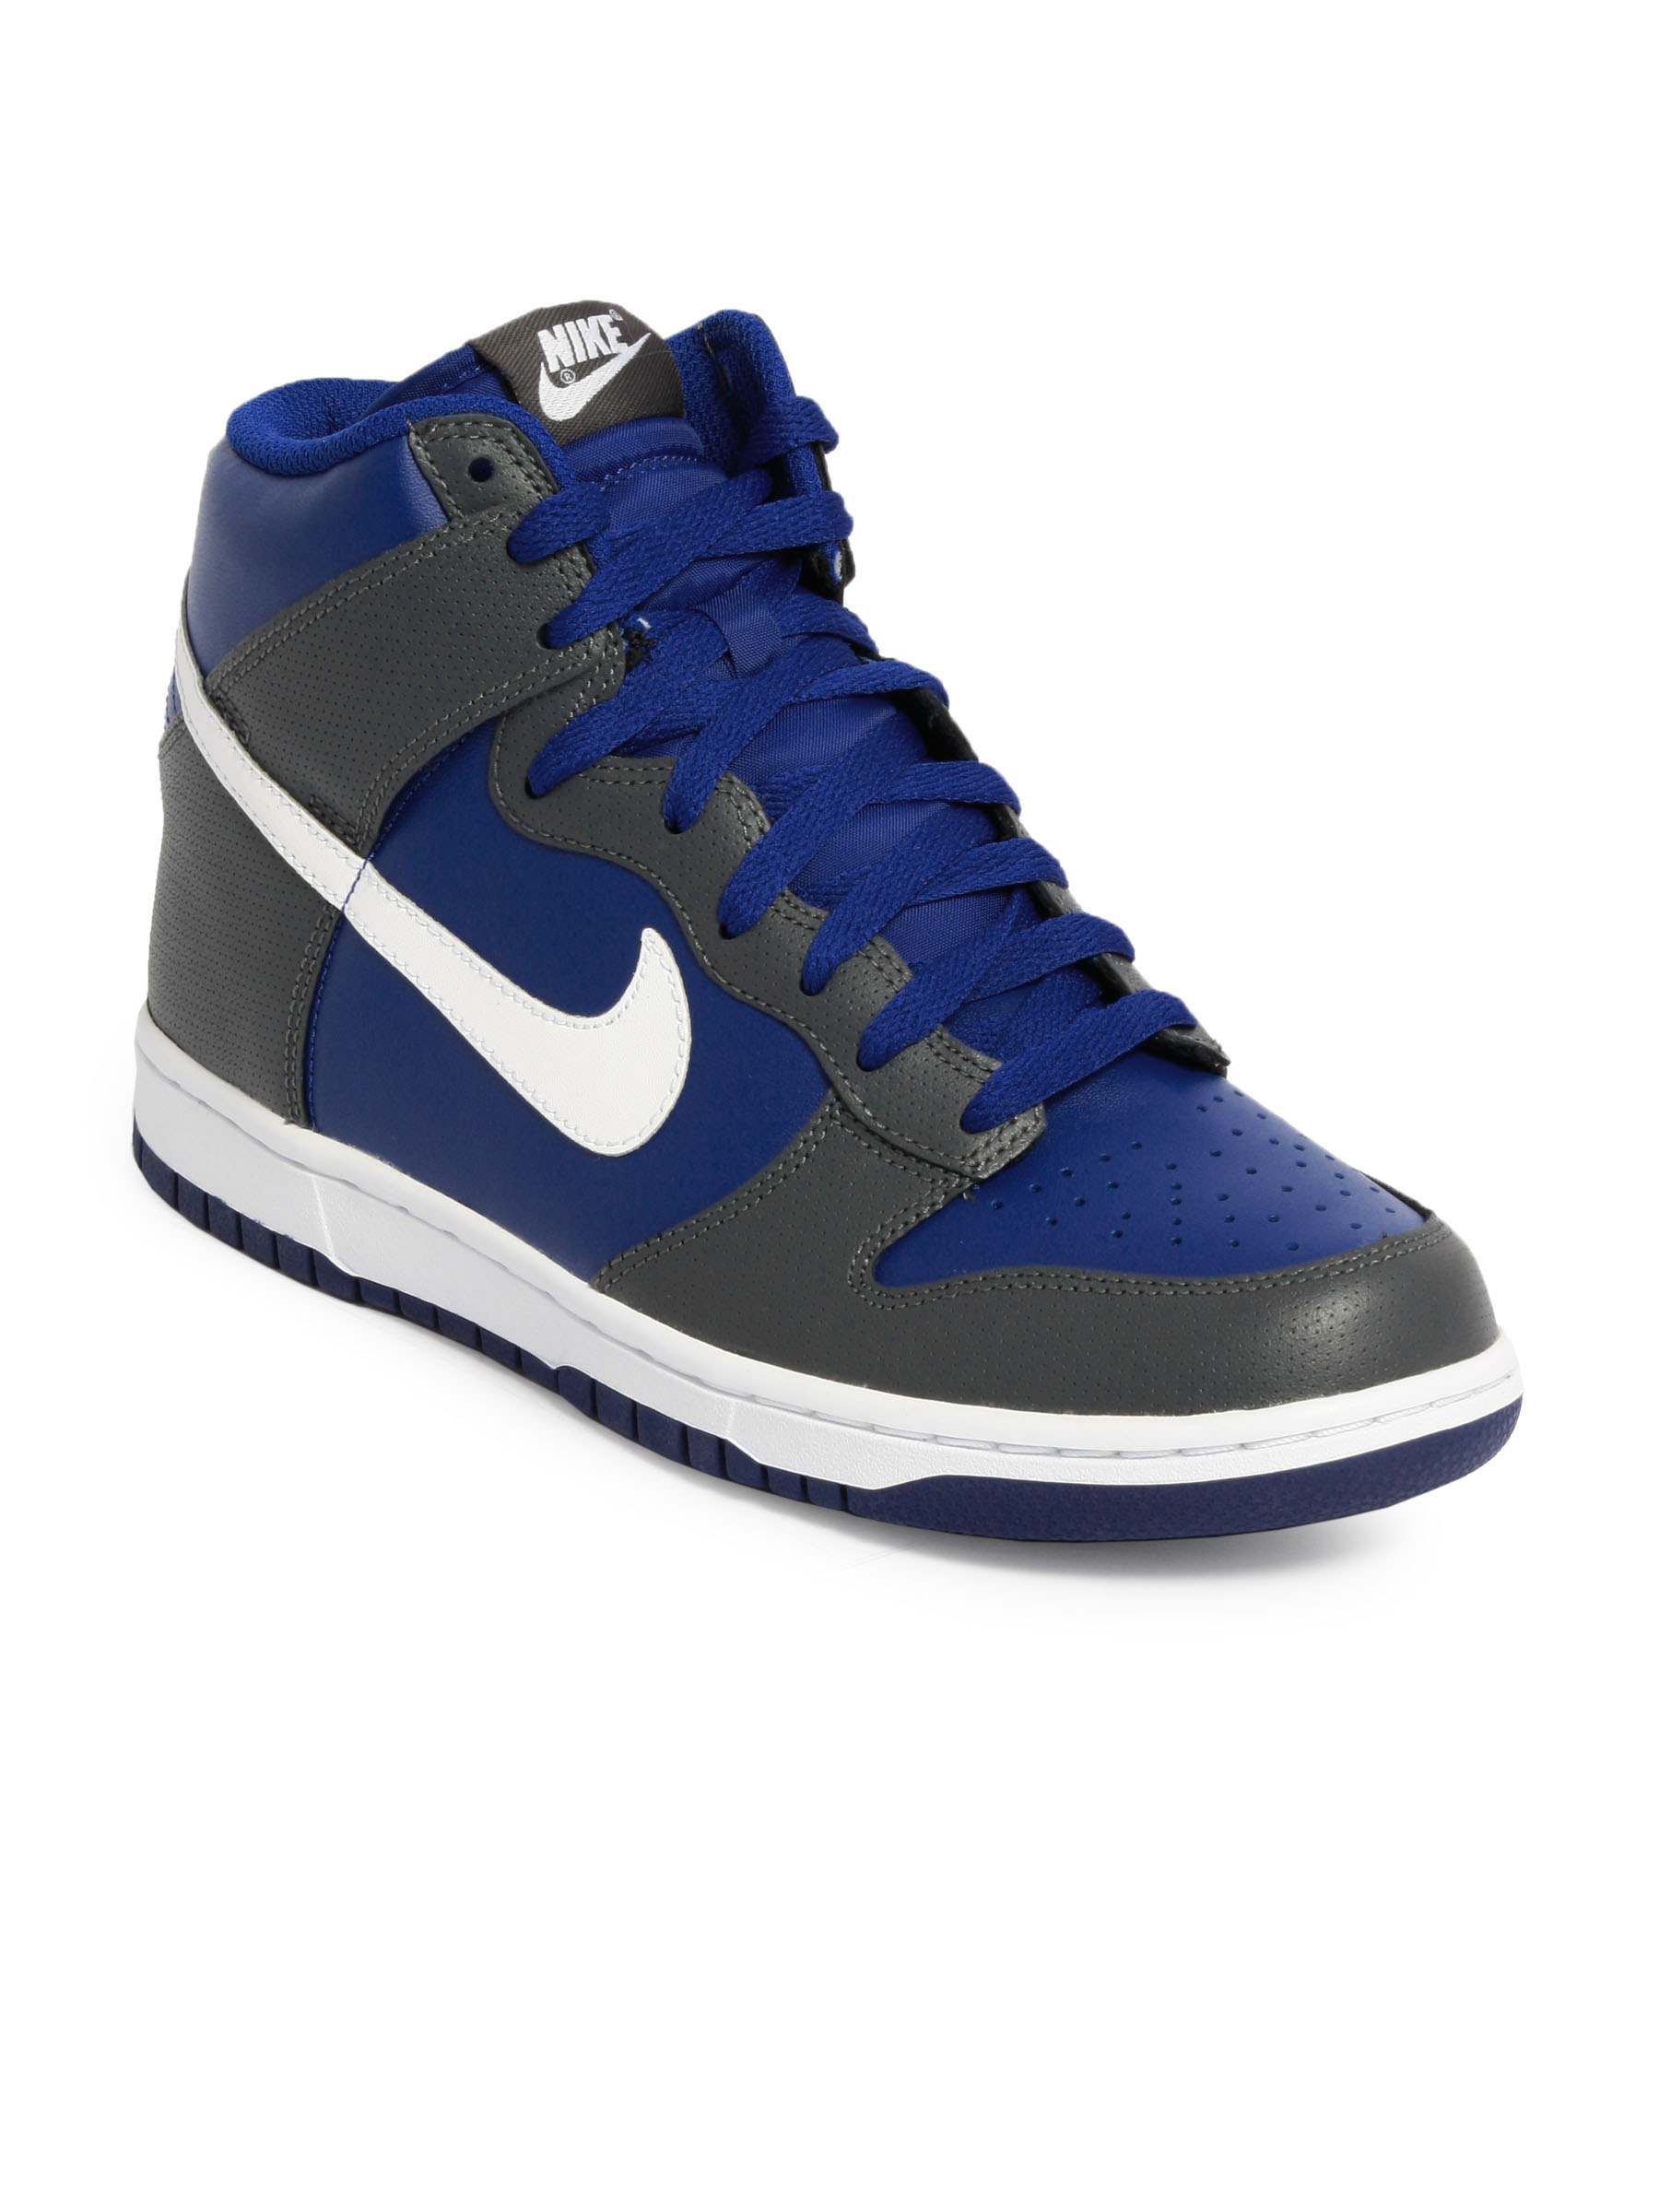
Nike Men Dunk High Blue Sports Shoes
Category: Footwear / Shoes / Sports Shoes
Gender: Men
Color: Blue
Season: Fall 2011
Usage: Sports